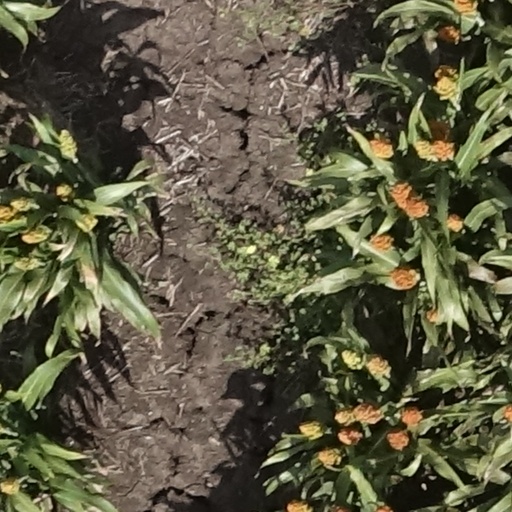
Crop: sorghum